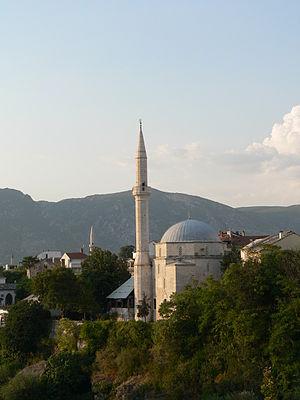
La mosquée de Koski Mehmed-pacha est située en Bosnie-Herzégovine, sur le territoire de la ville de Mostar et sur celui de la Ville de Mostar. Construite au début du XVIIᵉ siècle, elle est inscrite sur la liste des monuments nationaux de Bosnie-Herzégovine.